John Bertram (Massachusetts businessman)

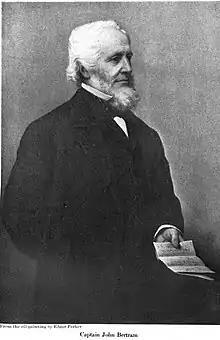
Captain John Bertram of Salem, Massachusetts

John Bertram (1795–1882) was a sea captain, businessman, and philanthropist in Salem, Massachusetts and namesake of Bertram, Iowa and John Bertram Hall at Bates College. He is also the founding donor of Salem Hospital and the Salem Home for Aged Men, now known as the John Bertram House.